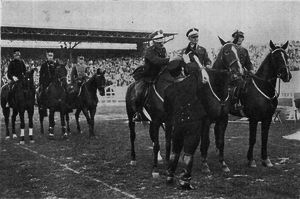
Les équipes polonaises et suédoises, deuxième et troisième par équipe en saut d'obstacles.
Les épreuves d'équitation aux Jeux olympiques d'été de 1928 à Amsterdam incluaient le concours complet, le saut d'obstacles et le dressage. Pour la première fois, ces trois disciplines disposent d'un classement en individuel et par équipe, ce qui est encore le cas aujourd'hui aux jeux olympiques d'été.